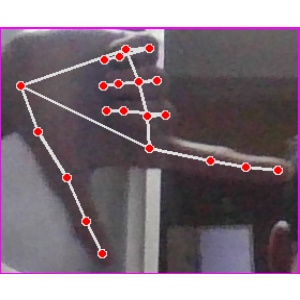
अक्षर: ख